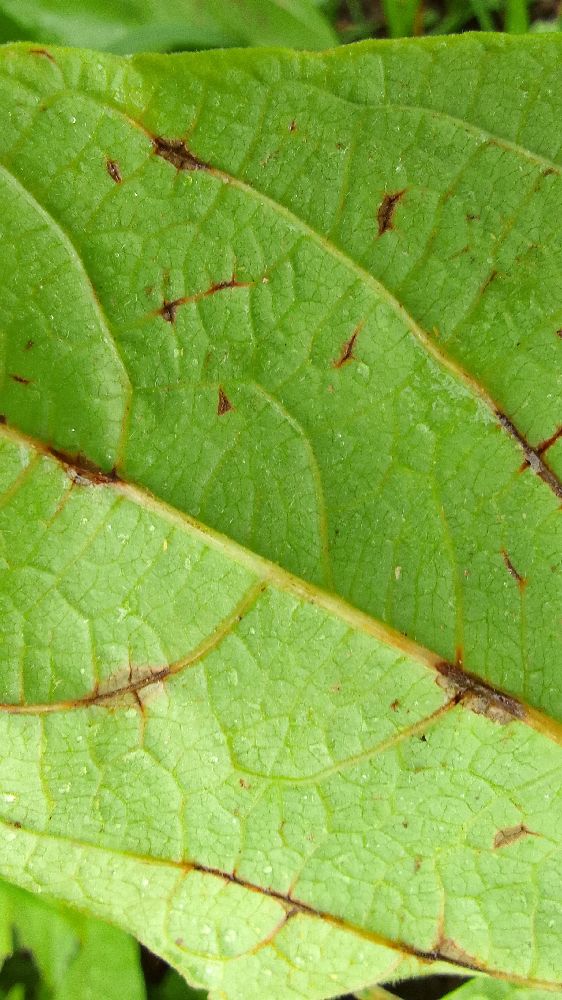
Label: anthracnose